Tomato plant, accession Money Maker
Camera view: horizontal (90 deg, fisheye); turntable rotation: 300 degrees
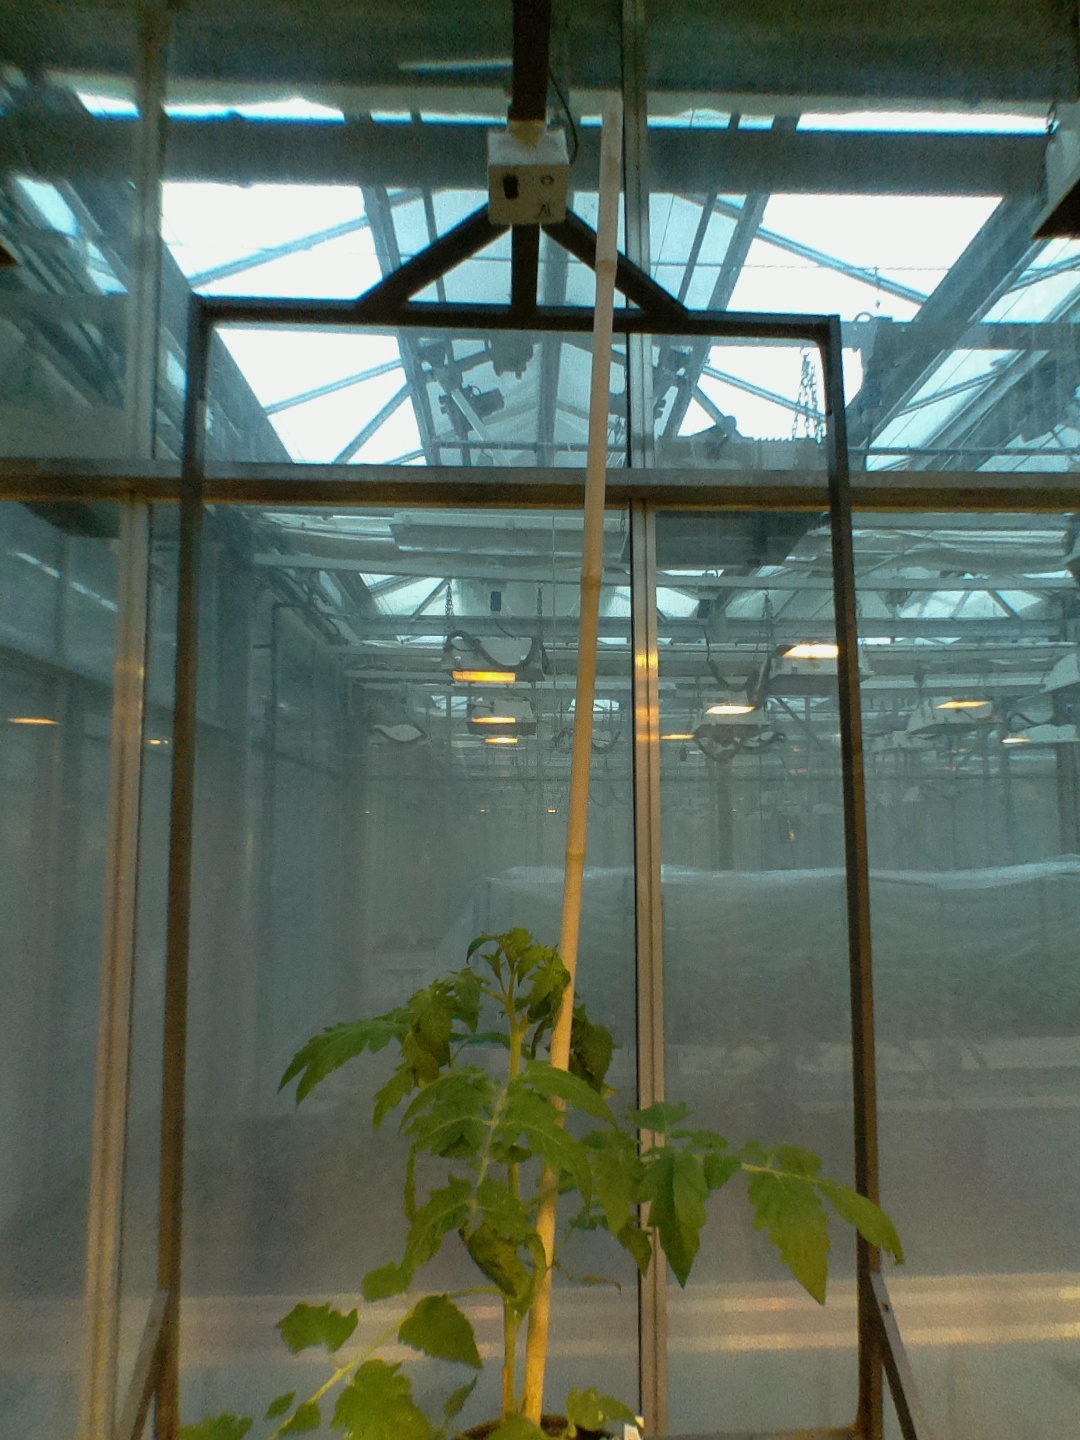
BBCH growth stage 14: 8 of true leaves visible